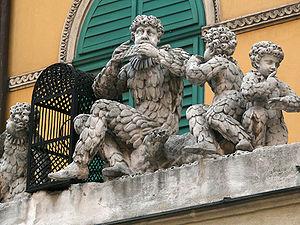
Porte de Papageno (détail), Théâtre sur la Vienne, Autriche
La Flûte enchantée, K. 620, dont le titre original en allemand est Die Zauberflöte prononcé en allemand : [ˈdiː ˈt͡saʊ̯bɐˌfløːtə ], est un opéra chanté en allemand composé par Mozart sur un livret d'Emanuel Schikaneder.
Barnaby Rudge: A Tale of the Riots of 'Eighty, habituellement connu en anglais sous le titre de Barnaby Rudge, est un roman historique de Charles Dickens, publié en Angleterre par Chapman & Hall sous la forme de feuilleton de quatre-vingt-huit épisodes hebdomadaires de février à novembre 1841 dans l'éphémère revue Master Humphrey's Clock.